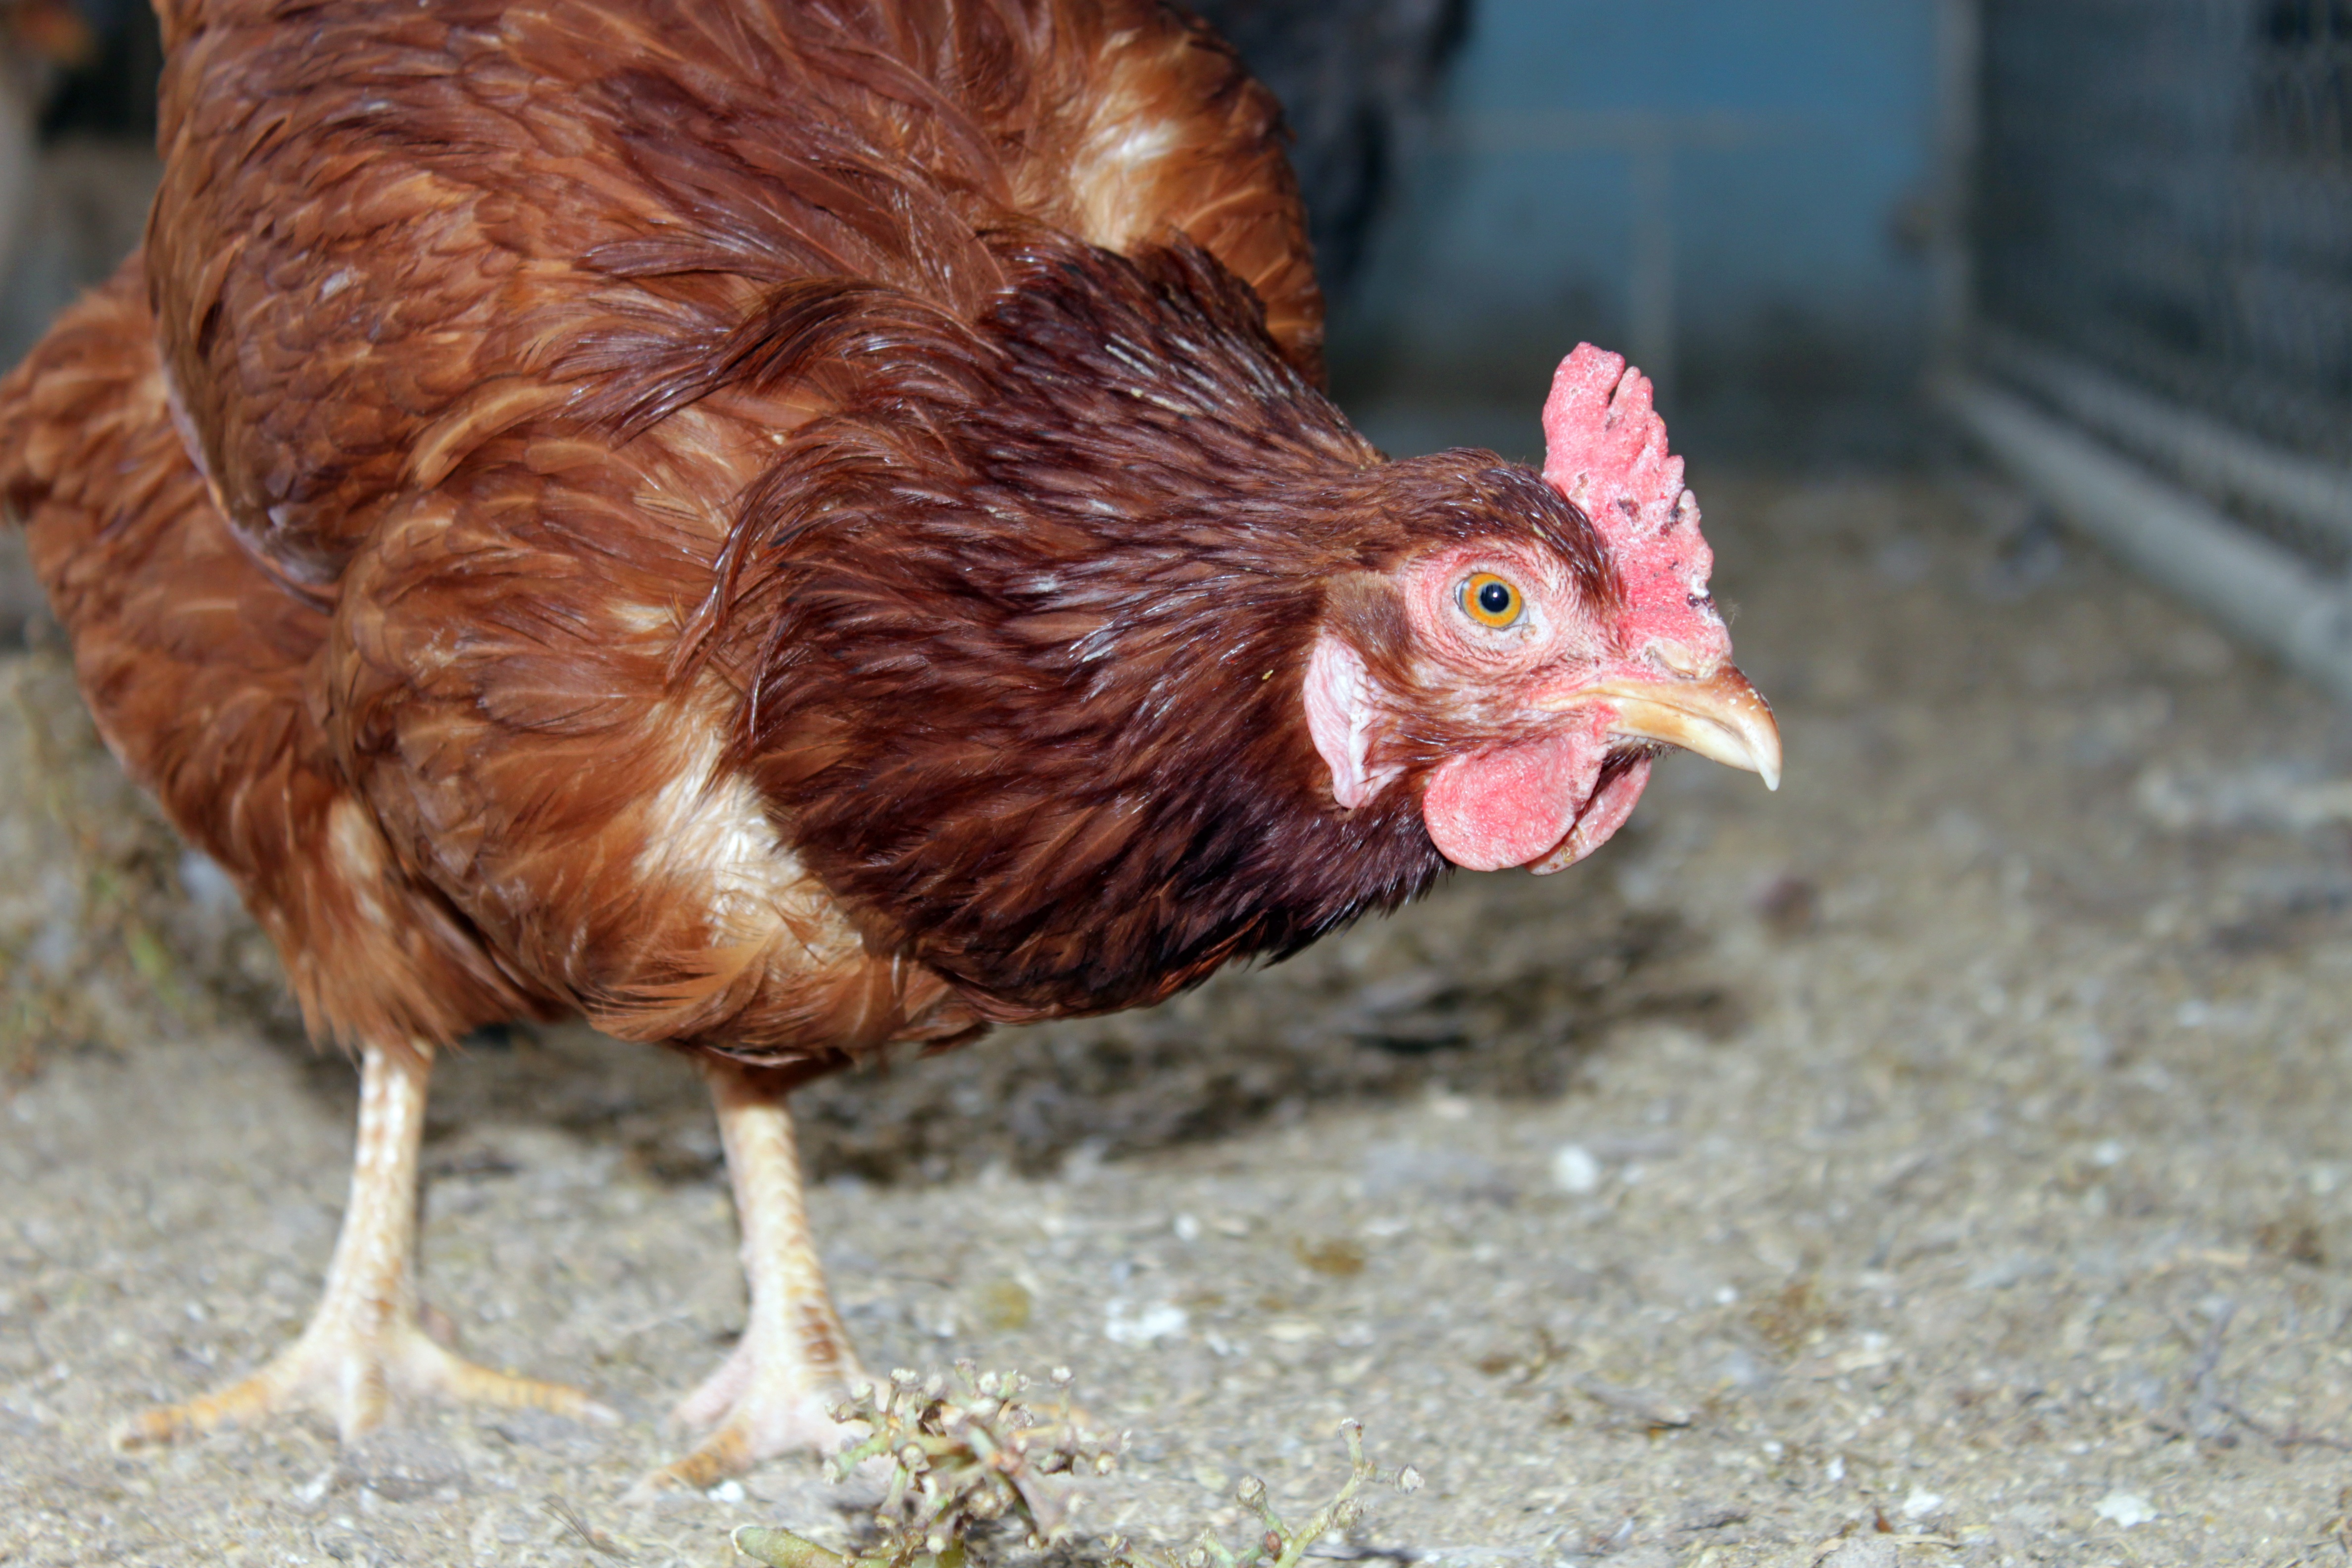
nature, bird, sun, farm, house, leaf, pen, animal, country, summer, range, standing, live, feed, pet, rural, food, spring, red, farming, beak, livestock, natural, agriculture, meat, chicken, fowl, fauna, rooster, poultry, hen, leaves, nutrition, galliformes, vertebrate, coop, domestic, chick, traditional, consumerism, organic, domesticated, alive, phasianidae, rhode island, new england, pullet, sex link